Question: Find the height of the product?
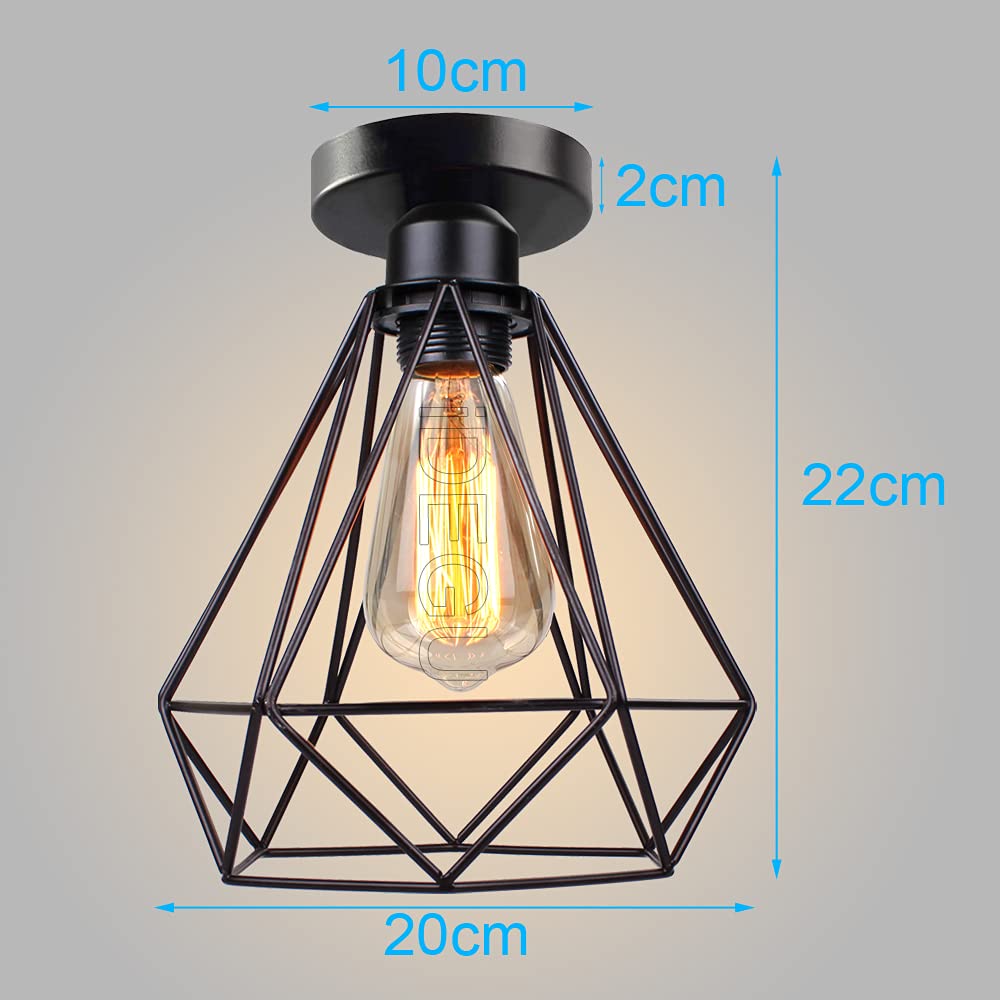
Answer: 22.0 centimetre